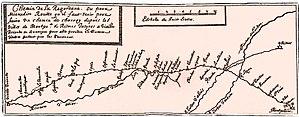
Itinéraire du chemin de Regordane dessiné en 1668
Le chemin de Régordane, dit encore chemin de Saint-Gilles, aujourd'hui GR 700, est le tronçon cévenol de la route qui reliait l’Île-de-France au Bas Languedoc et à la Méditerranée avant que la vallée du Rhône ne s'ouvre, politiquement parlant, vers le XIVᵉ siècle. Il coupe par le col de Villefort entre le Mont Lozère à l'ouest et le Mas de l'Aire à l'est.
L'abbatiale Saint-Gilles est l'église abbatiale de l'ancien monastère situé à Saint-Gilles, dans le département du Gard.
L'histoire de la Camargue, d'abord liée au cours de l'Antiquité à l'oppidum priscium Râ, le fut ensuite à la conquête de son territoire mouvant au fur et à mesure de l'avancée des alluvions du Rhône. La Camargue, delta du fleuve, devint terre de sel et d'élevage, terre de pèlerinage, et aujourd'hui terre de tourisme.